Mandarin Oriental, Hong Kong

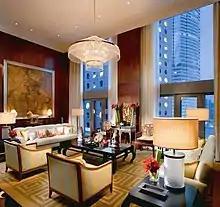
Mandarin Suite living room at Mandarin Oriental, Hong Kong

Construction of the hotel on the site of the colonial Queen's Building on the waterfront in Central Hong Kong was announced on 9 July 1960, with the name Queen's Hotel. On 24 August 1962, the "South China Morning Post" reported that the unfinished hotel's name had been changed to The Mandarin, because "a nationwide survey of the United States seeking American reaction to the hotel name shows that the American public, who comprised the majority of this Colony’s tourists, preferred the exotic-sounding Mandarin." The topping off ceremony was held on 28 March 1963. The cost of construction was HK$42 million, and HK$66 million was spent on interior decoration. John Howarth, of the Leigh & Orange architectural firm, designed the building, while the interior was designed by Don Ashton.